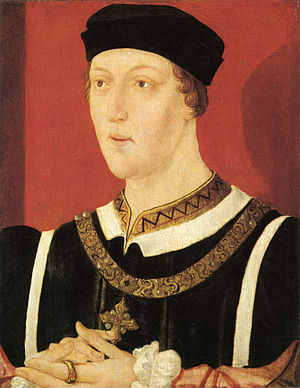
Engelske regenter / Huset Plantagenet (1154-1399) / Huset Lancaster (1399-1461)
Henry VI
"Dette er en liste over engelske regenter. Den omfatter ikke regenter af den moderne stat Storbritannien og Nordirland, der først opstod med vedtagelsen af Acts of Union i 1707. Denne liste omfatter kun monarker af det nu hedengangne Kongeriget England samt disse monarkers institutionelle forgængere, kongerne af Wessex, som var de første til at betegne sig selv ""konger af England.""